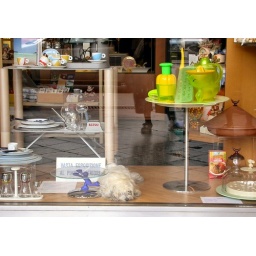
alessandria - dog in window